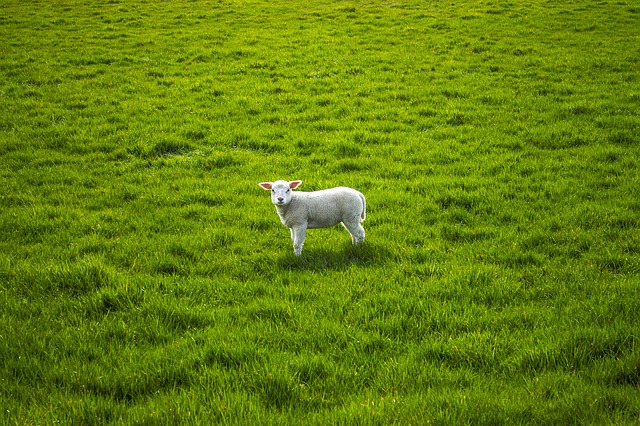
Label: sheep